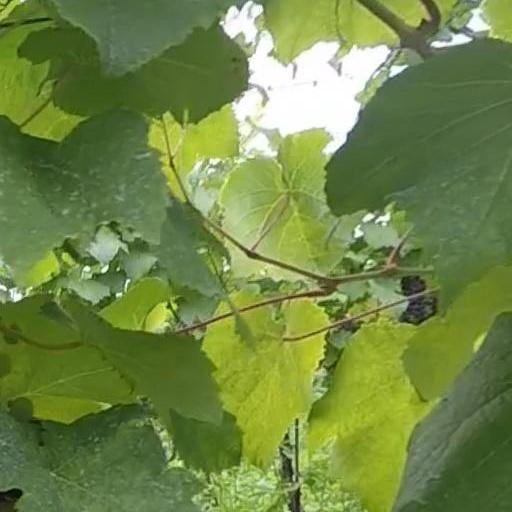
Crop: grape